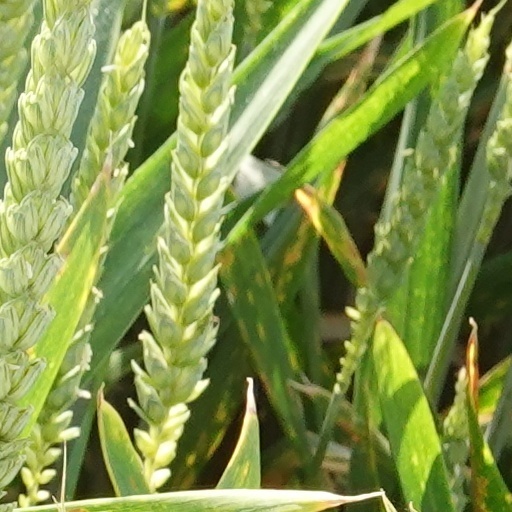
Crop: wheat